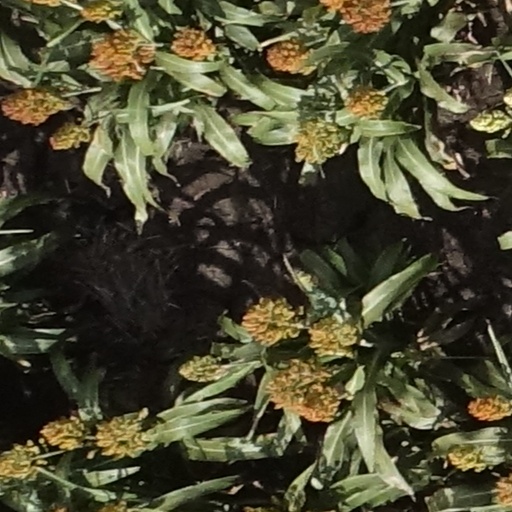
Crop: sorghum